Shot heard round the world

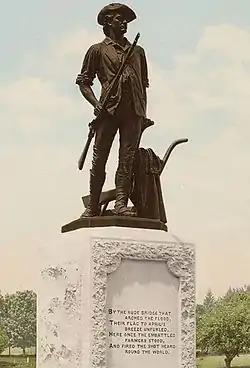
The opening stanza of "Concord Hymn" is inscribed at the base of "The Minute Man" statue by Daniel Chester French, located at the North Bridge in Concord, Massachusetts.

Emerson's "Concord Hymn", which originated the phrase, was written about the skirmish at the Old North Bridge, which was an early engagement on that day. Emerson lived in a house known as the Old Manse at the time when he was composing the poem, from which his grandfather and father (then a young child) had witnessed the skirmish. The house is located approximately from the Old North Bridge.